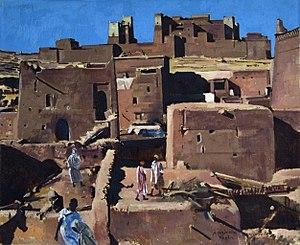
MAJORELLE Jacques - La casbah de Tinghir (fin 19e - début 20e s.)
Le musée d'art et d'histoire de Narbonne, principal musée de la ville, prend place au sein du palais des archevêques de Narbonne et présente des collections de beaux-arts et d'arts décoratifs. Il est particulièrement connu pour ses collections de faïence ancienne et son remarquable ensemble de peintures orientalistes.